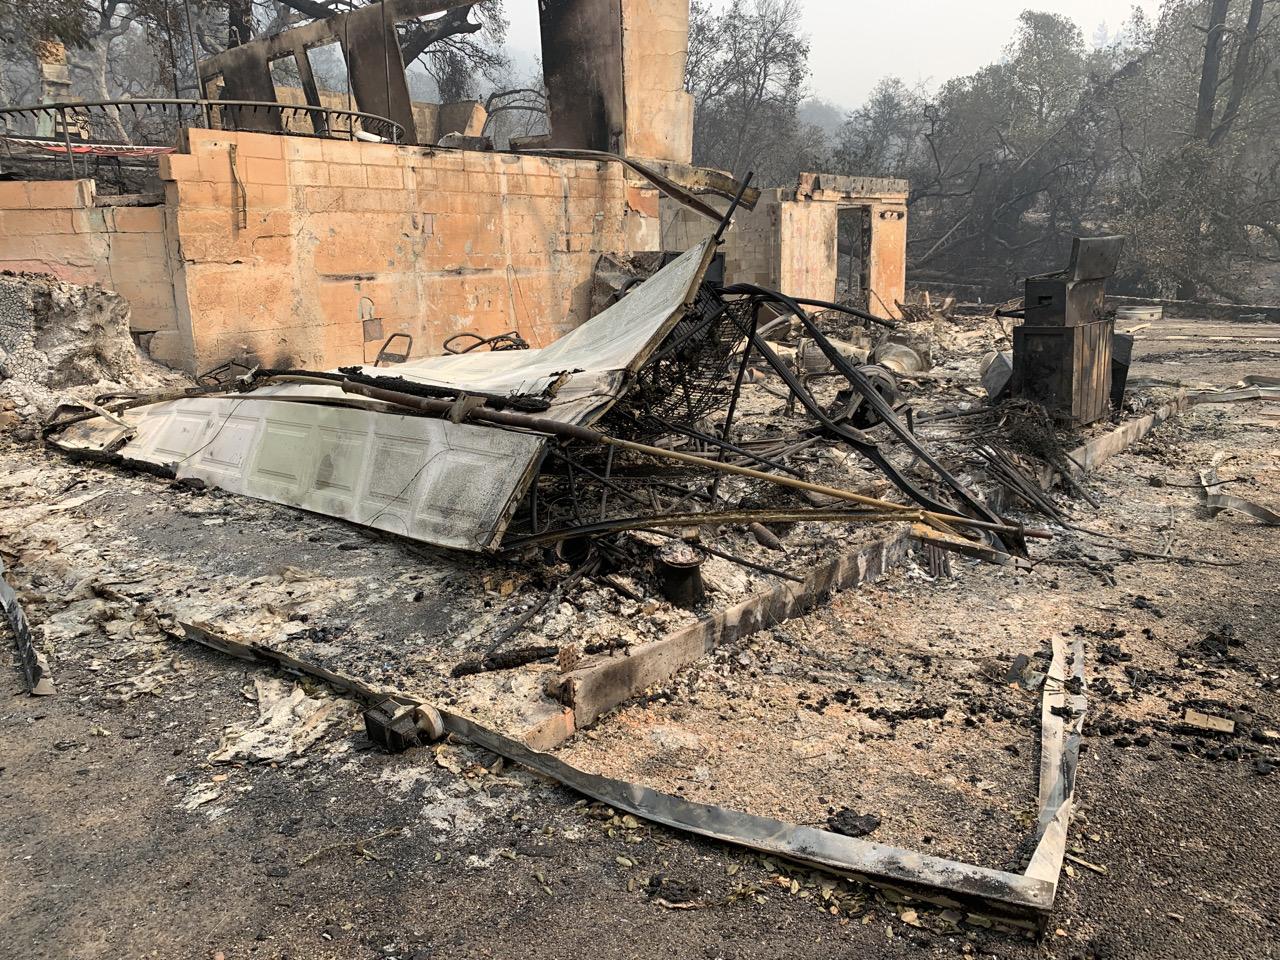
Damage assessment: destroyed